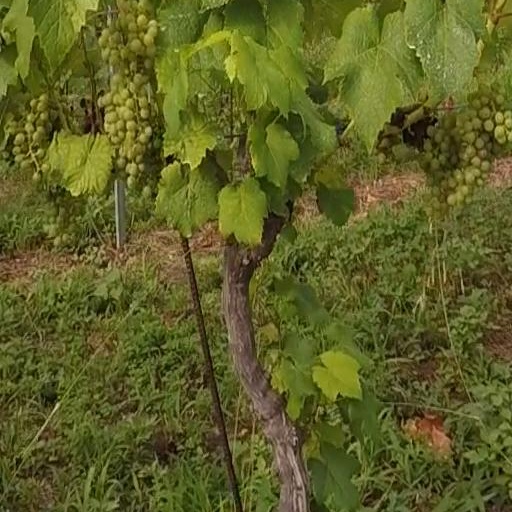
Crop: grape